Kikuchi Takefusa

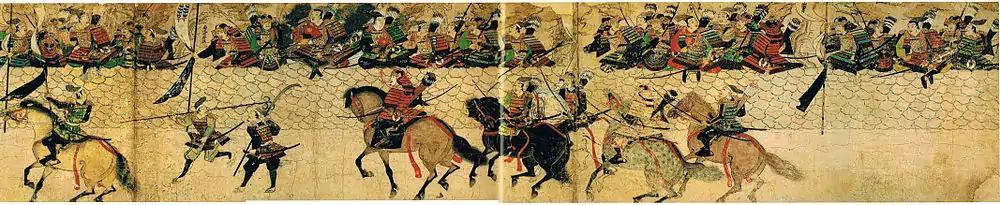
From the scroll Mōko Shūrai Ekotoba commissioned in 1293 by Takezaki Suenaga who is the rider in red armor. You can see the defensive wall at Hakata known as "Genko Borui". Takefusa sits on the wall with a hinomaru design fan inspecting his troops.

This was the largest naval invasion in history until D-Day. In the spring of 1281, Kublai Khan sent two separate forces. An impressive force of 900 ships containing 40,000 Yuan troops set out from Masan, Korea, while an even larger force of 100,000 sailed from southern China in 3,500 ships. The Mongols' plan called for an overwhelming coordinated attack by the combined imperial Yuan fleets. The Chinese fleet of the Yuan was delayed by difficulties in provisioning and manning the large number of ships they had.